10th Royal Hussars

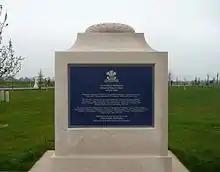
10th Royal Hussars monument at the National Memorial Arboretum

With the outbreak of the Second Boer War, the regiment sailed for South Africa in November 1899. After fighting at Colesberg, the regiment participated in the relief of Kimberley in February 1900. It was also involved at the Battle of Diamond Hill in June 1900. Following the end of the war in 1902 they went to India. Almost 375 officers and men left Cape Town on the SS "Lake Manitoba" in September 1902, arriving at Bombay the following month and was then stationed at Mhow in Bombay Presidency.